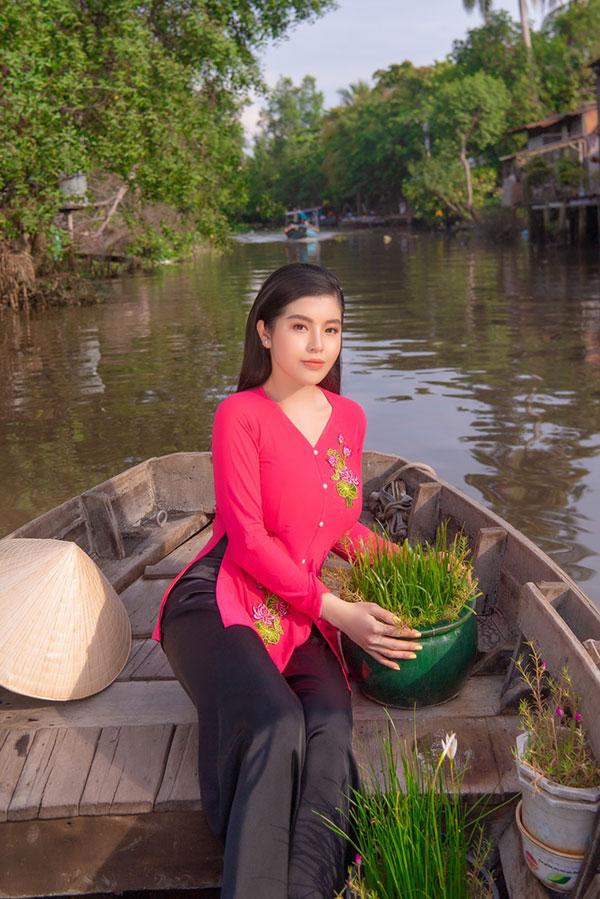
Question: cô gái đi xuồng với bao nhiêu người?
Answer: cô gái đi xuồng một mình